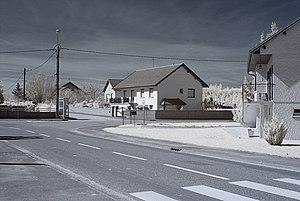
Rue du Centre, Aumur (Jura, Franche-Comté, France) photographié avec un filtre infrarouge 720 nm. Català: Carrer del Centre, Aumur (Jura, Franc Comtat, França) fotografiada amb un filtre infraroig 720 nm. Español: Calle del Centro, Aumur (Jura, Franco Condado, Francia) fotografiada con un filtro infrarrojo 720 nm.
Aumur est une commune française située dans le département du Jura, en région Bourgogne-Franche-Comté.